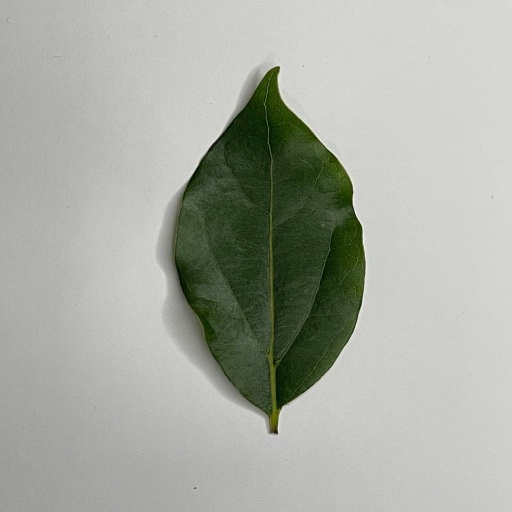
Species: Camphor
Leaf condition: Healthy Leaf